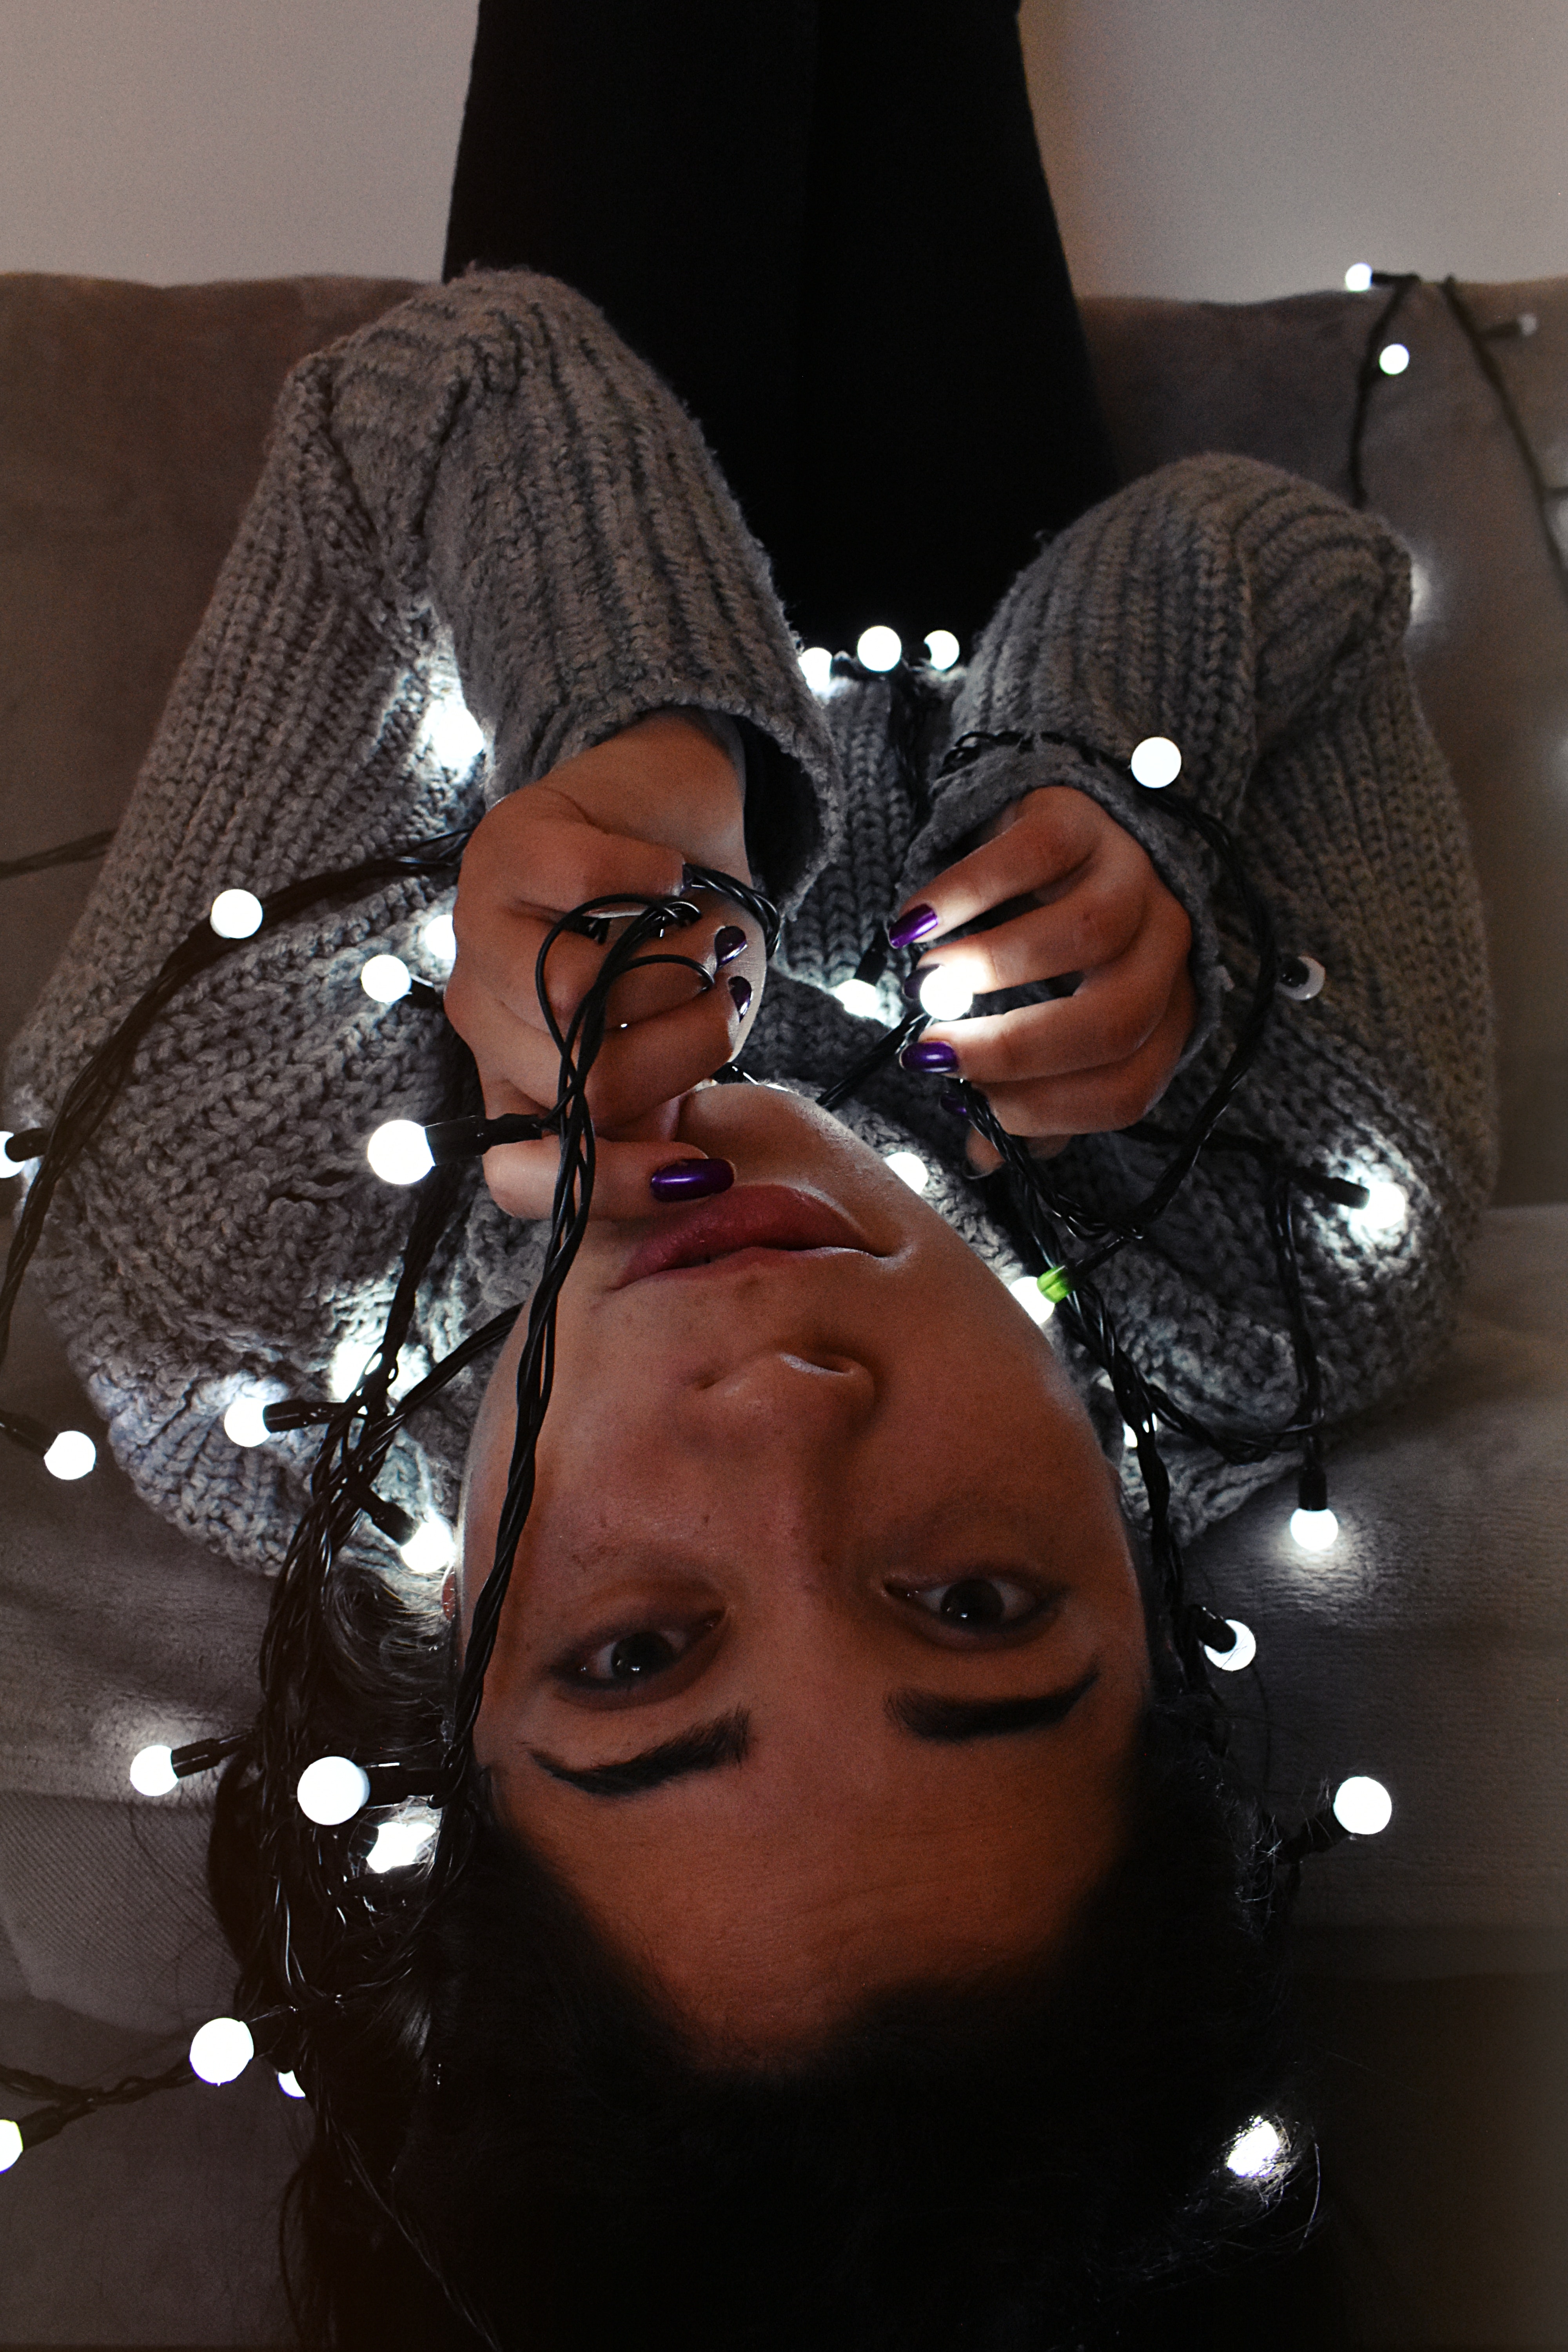
head, hairstyle, forehead, fashion, black hair, photography, headpiece, eyelash, reflection, ear